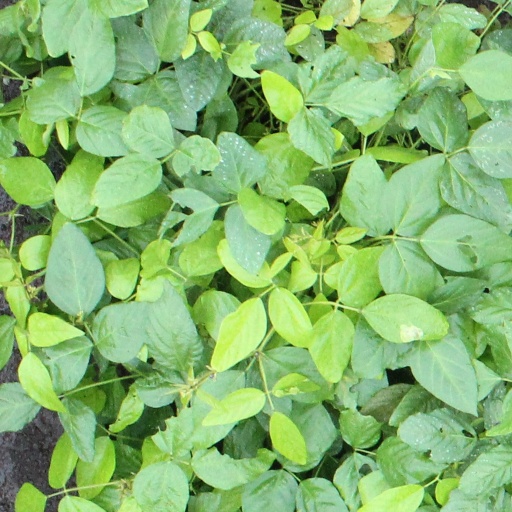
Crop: soybean